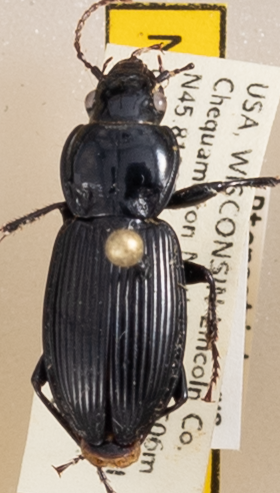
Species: Pterostichus novus
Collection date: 2018-06-12
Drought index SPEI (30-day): -1.444
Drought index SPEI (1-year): -0.152
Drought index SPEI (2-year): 1.93